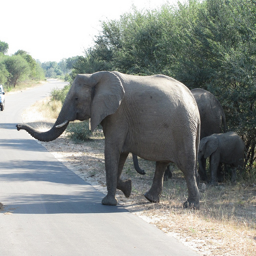
A large elephant walking down a road past wild brush.
A large elephant moves to cross the highway while a child elephant waits with another elephant by the trees.
An elephant standing next to two other elephants crossing the road.
An family of elephants prepare to cross a road.
A family of elephants are trying to cross the road.